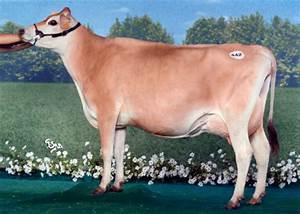
cow